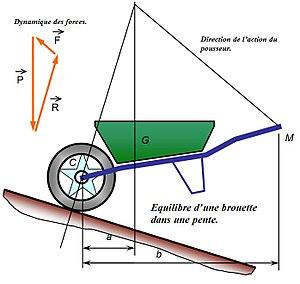
Étude d’une brouette statique. Les longueurs des vecteurs sont en proportion avec les forces qu'ils représentent.
On appelle machine simple un dispositif mécanique élémentaire permettant de transformer une force de module et de direction déterminés en une force dont le module ou la direction sont différents.
Une brouette est un contenant mobile, porté sur une ou plusieurs roues, muni de deux brancards pour le transport humain de petites charges, généralement sur de courtes distances.
La mécanique du solide est la partie de la mécanique qui s'intéresse aux objets que l'on ne peut réduire en un point matériel. Cela permet notamment de décrire et modéliser les rotations de l'objet sur lui-même.